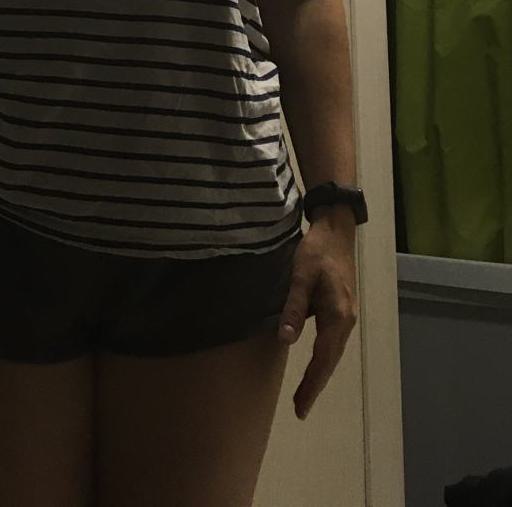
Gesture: no_gesture